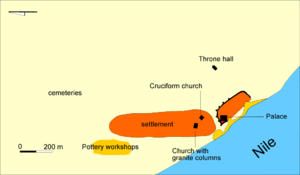
Le Vieux Dongola est une ville déserte et site archéologique localisé sur la rive Est du Nil à l'opposé de l'oued Howar, dans ce qui est aujourd'hui l'État du Nord, au Soudan. Ville importante de la Nubie médiévale, et point de départ des caravanes vers le Darfour et le Kordofan, elle est capitale de la Makurie du IVᵉ au XIVᵉ siècle. Un équipe d'archéologues polonais fouille le site depuis 1964.